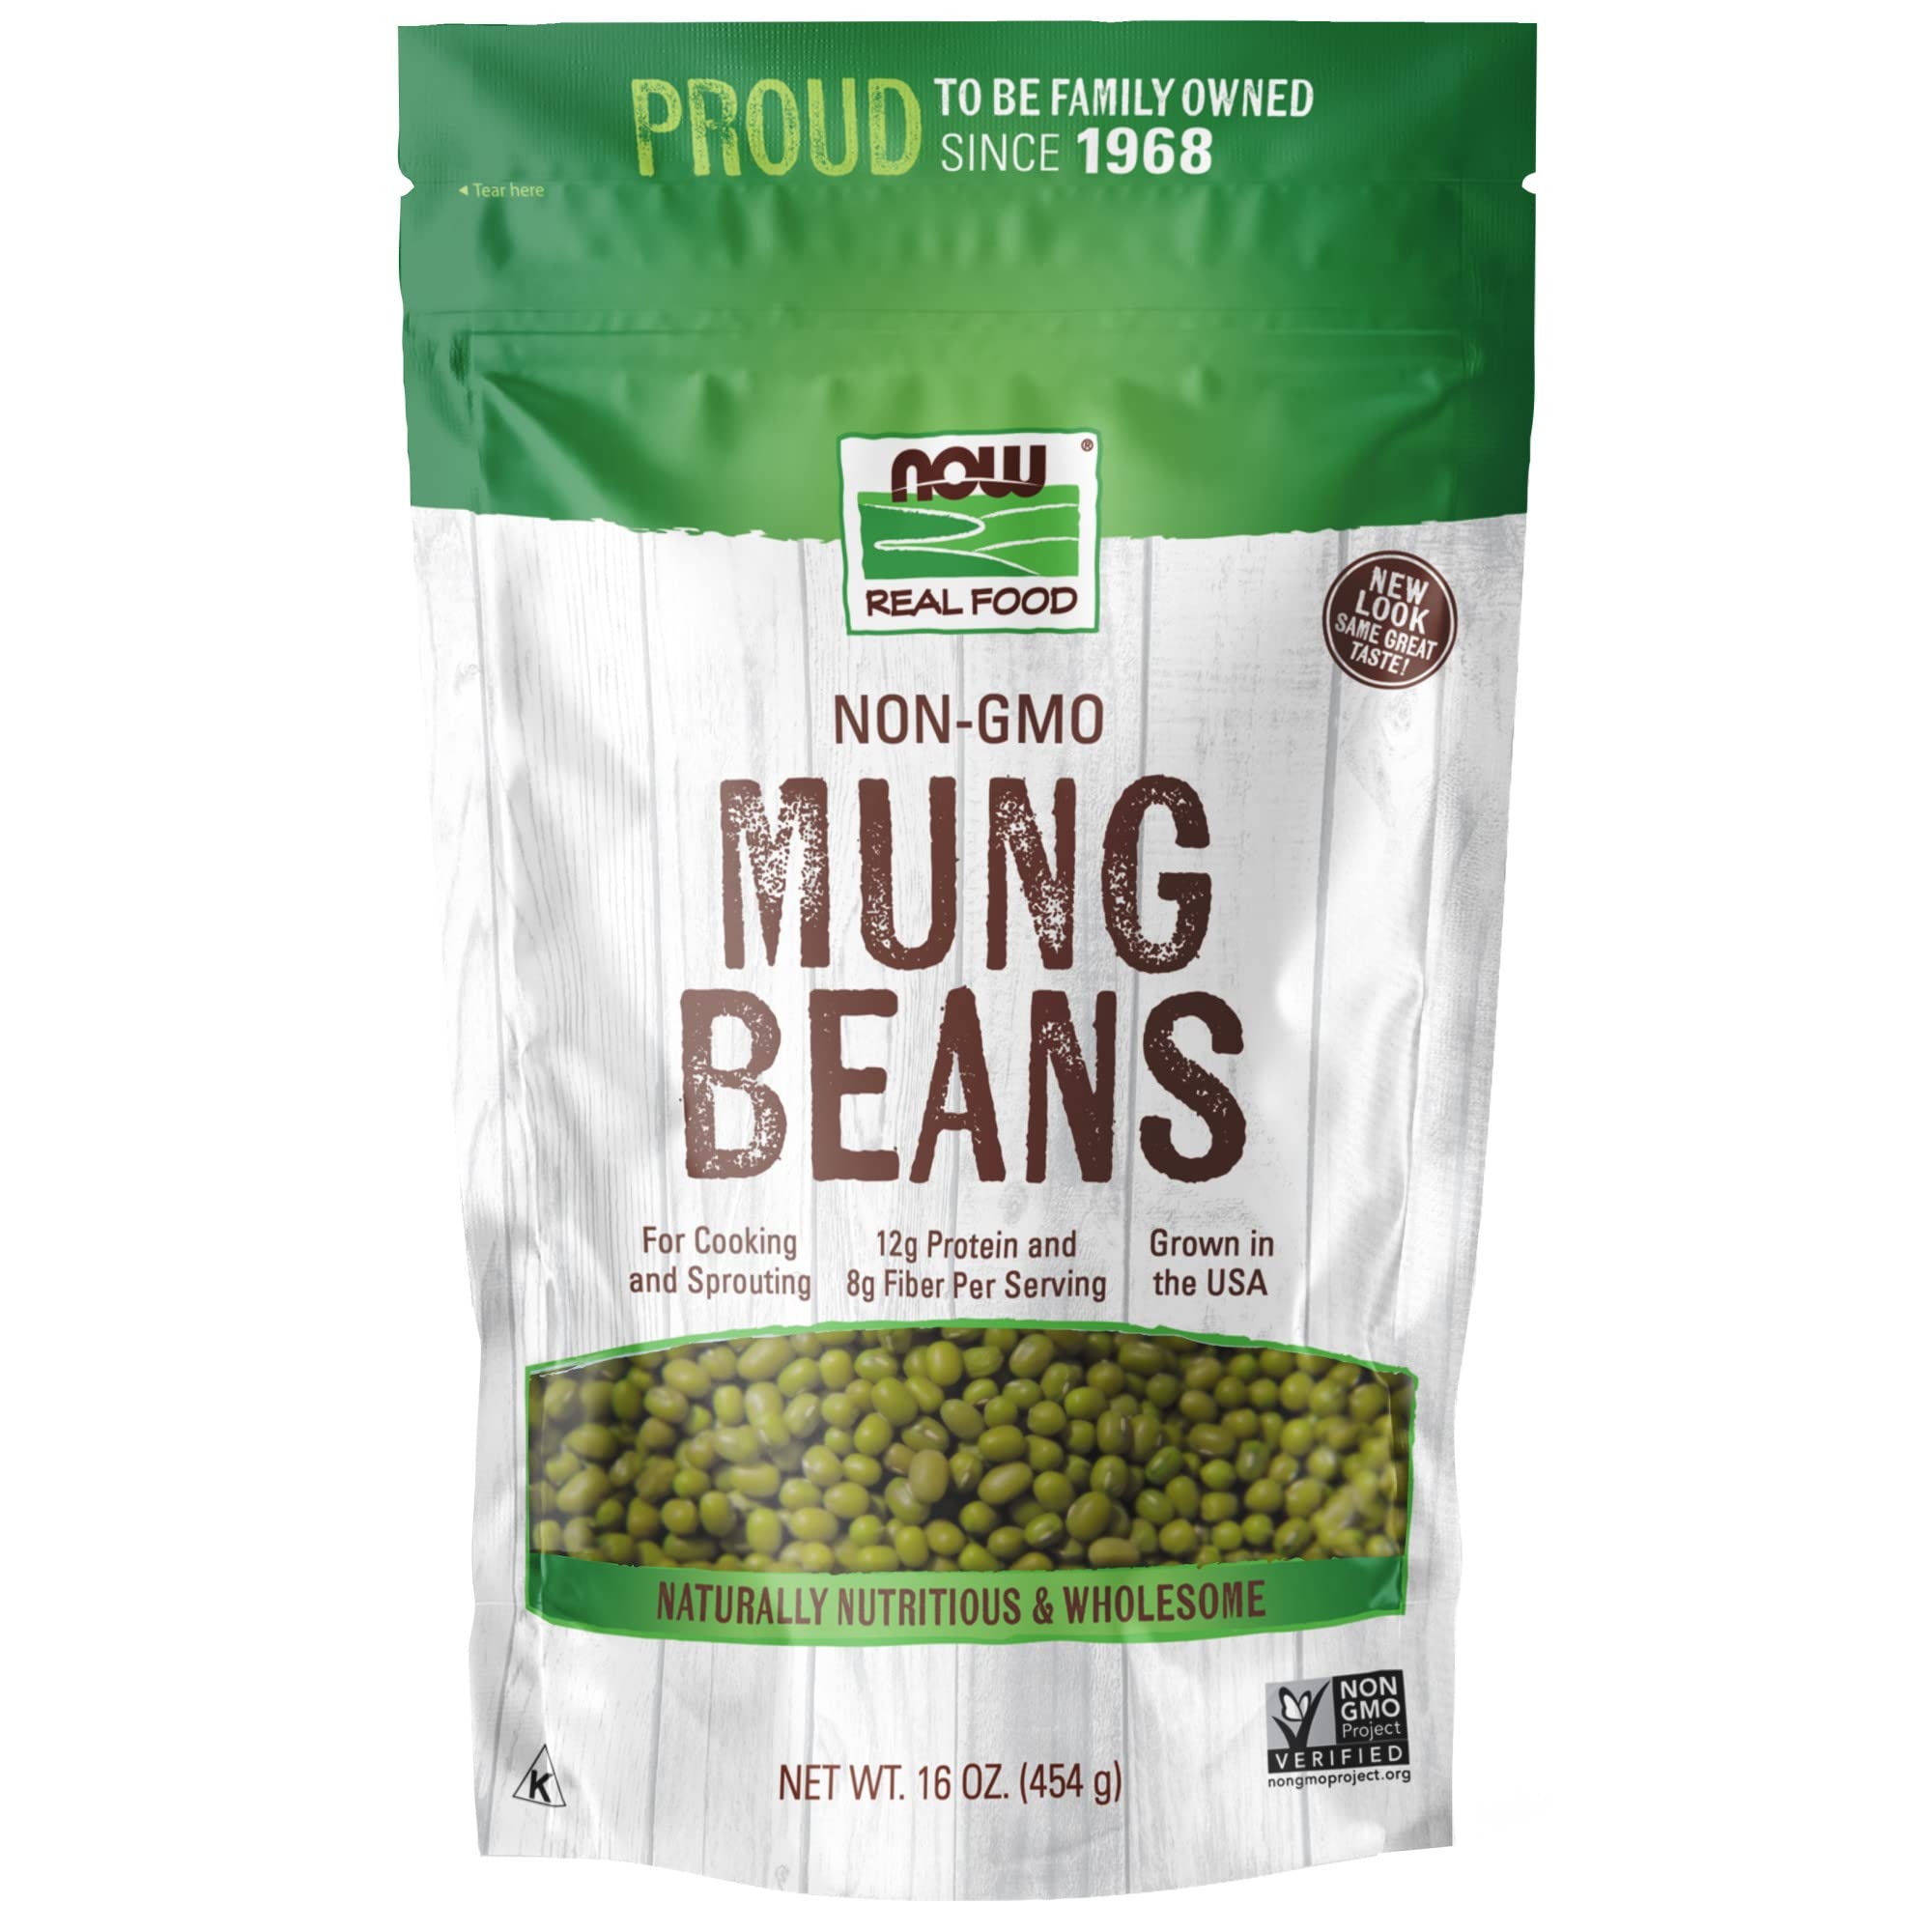
Item Name: NOW Foods Mung Beans Sprout, 16-Ounce (Pack of 12)
Bullet Point 1: Winner of a 2014 Esquire Grooming Award, Lavilin Foot Deodorant offers up to 7 days odour protection with a single application
Bullet Point 2: Bathing, showering, sports and strenuous physical activities do not interfere with Lavilin's effectiveness
Bullet Point 3: Unlike antiperspirant and deodorant products which contain aluminium to clog pores in order to eliminate sweating, you won't find any harsh chemicals or aluminium in Lavilin's Foot Deodorant Cream
Value: 192.0
Unit: oz

Price: 7.34